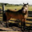
Label: horse